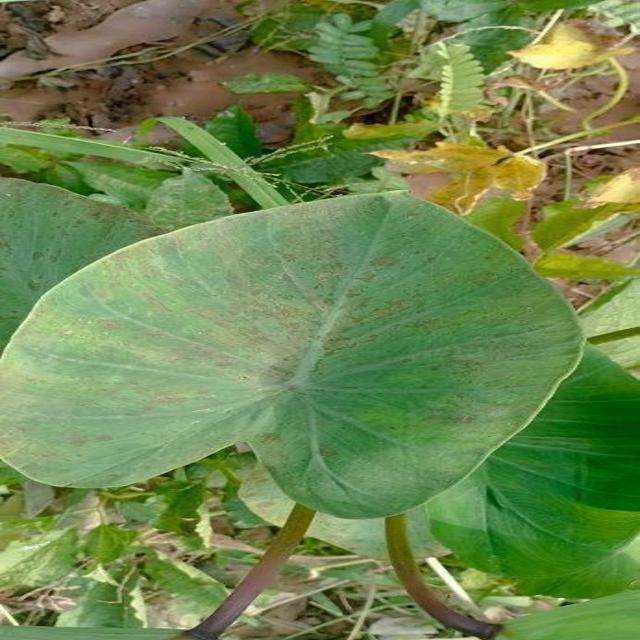
Label: Early_Blight